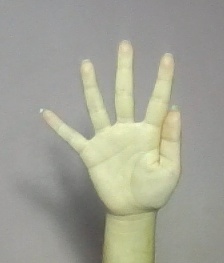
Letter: sheen